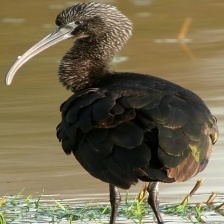
Species: GLOSSY IBIS
Scientific name: PLEGADIS FALCINELLUS